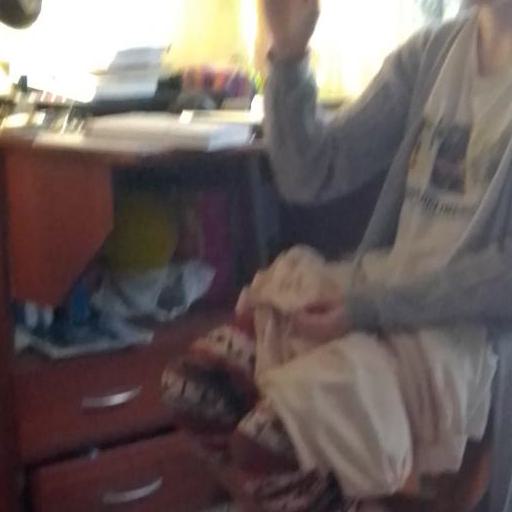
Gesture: no_gesture